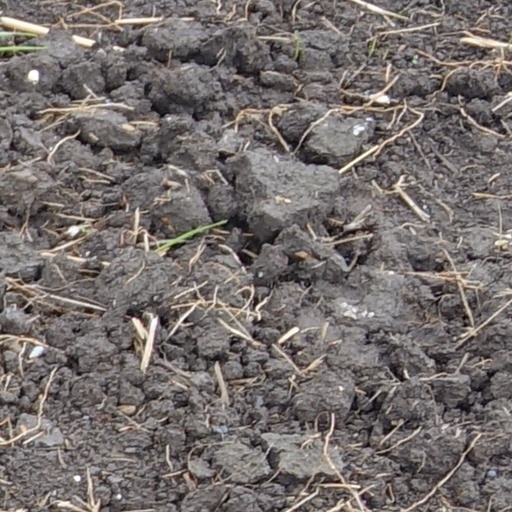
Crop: wheat